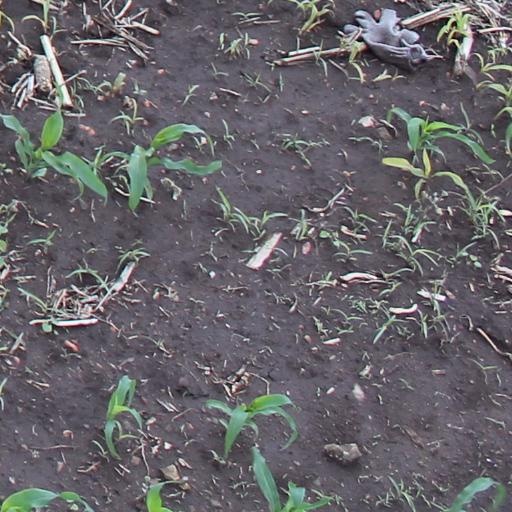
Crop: maize; corn